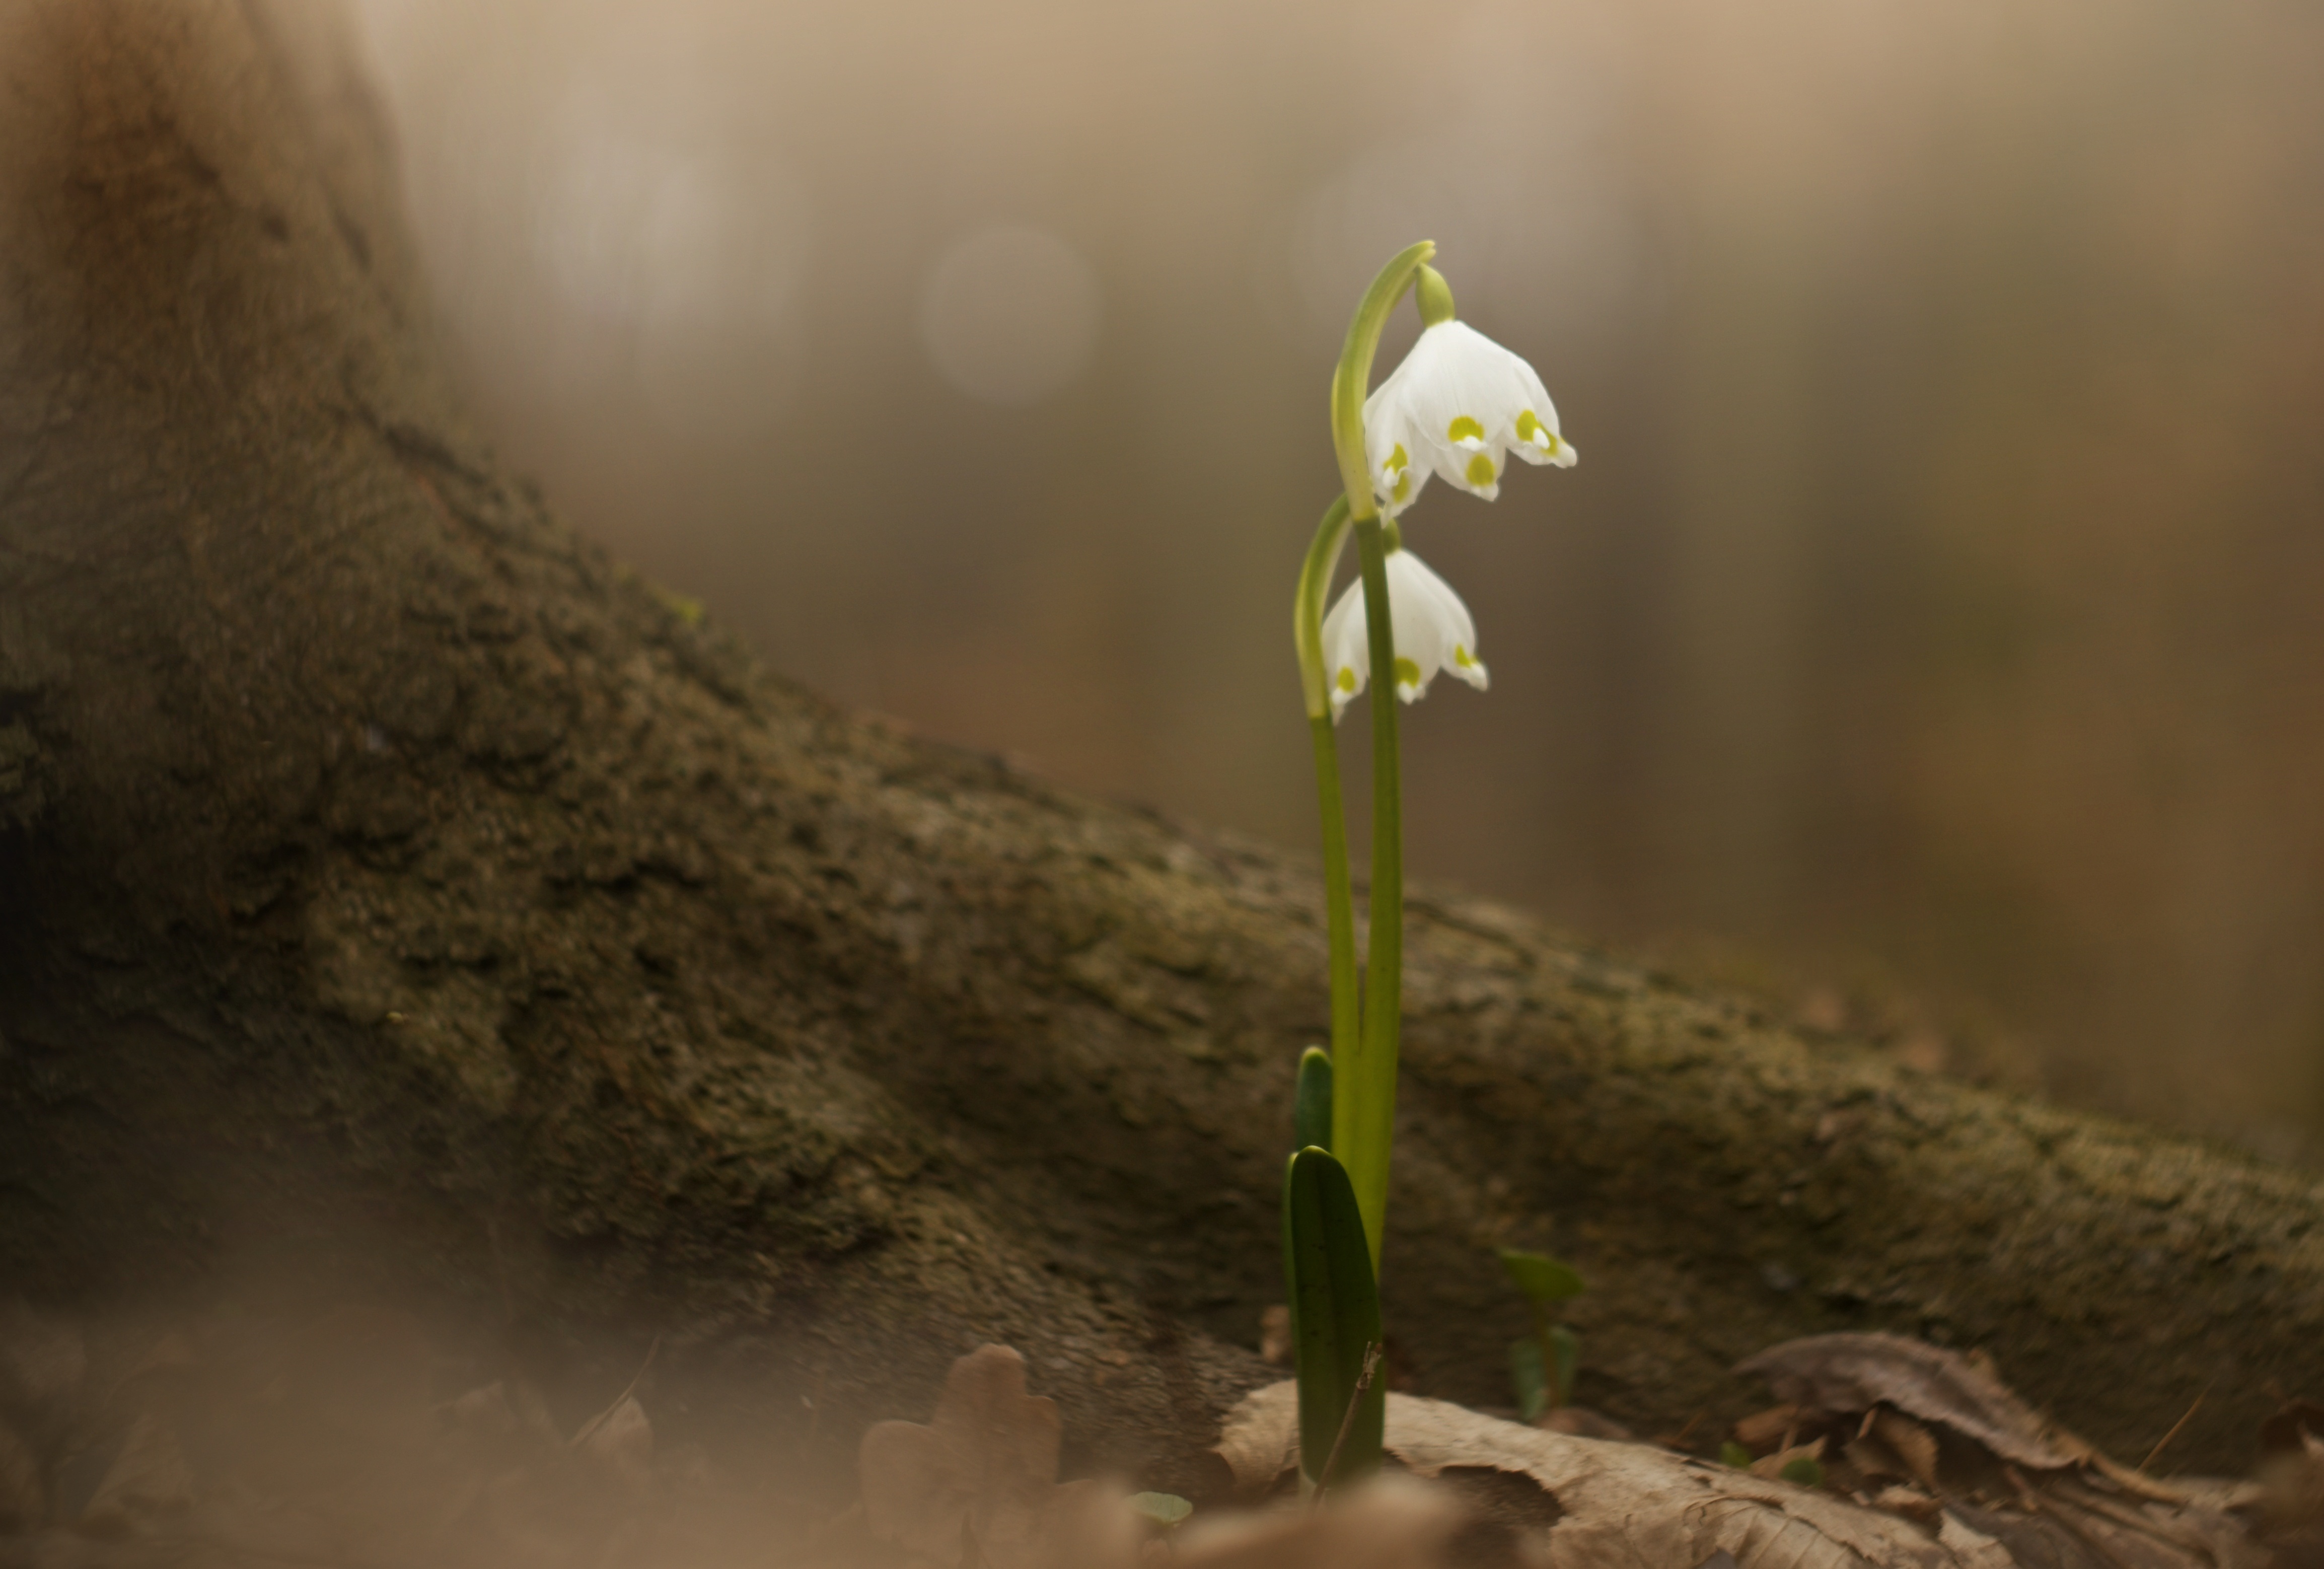
nature, forest, plant, sunlight, leaf, flower, spring, green, soil, botany, flora, snowflake, flowers, flowering, macro photography, flowering plant, plant stem, land plant, spring snowflake